Yaakov Ades

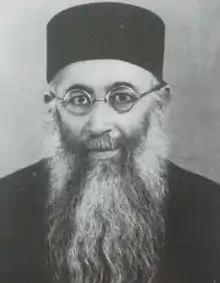
Rabbi Yaakov Ades in 1952

Yaakov Hai Zion Ades (February 24, 1898 – July 19, 1963), also spelled Adas or Adess, was a Sephardi Hakham, Rosh Yeshiva, and Rabbinical High Court judge. As rosh yeshiva of Porat Yosef Yeshiva in Jerusalem, he raised thousands of students, including Rabbi Ovadia Yosef, Sephardic Chief Rabbi of Israel; Rabbi Ben Zion Abba Shaul, rosh yeshiva of Porat Yosef; and Rabbi Yehuda Hakohen Rabin, Chief Rabbi of Bukharan Jewry in Israel.